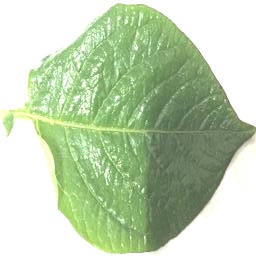
Etiqueta: Sana